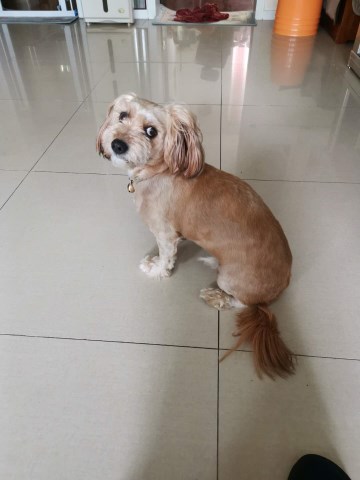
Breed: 2925-n000114-toy_poodle